Kroll Opera House

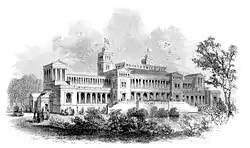
The Kroll Opera House, about 1850

The Kroll story began in the Silesian capital Breslau, where the entrepreneur Joseph Kroll (1797–1848) had opened the "Kroll Winter Garden" in 1837. The Breslau authorities chose this reputable establishment to entertain the new Prussian King Frederick William IV when he visited the city in 1841. The King was impressed by the splendid, flower-decorated rooms and suggested that something similar should be initiated in Berlin to become the social hub for the nobility in the Prussian residence.